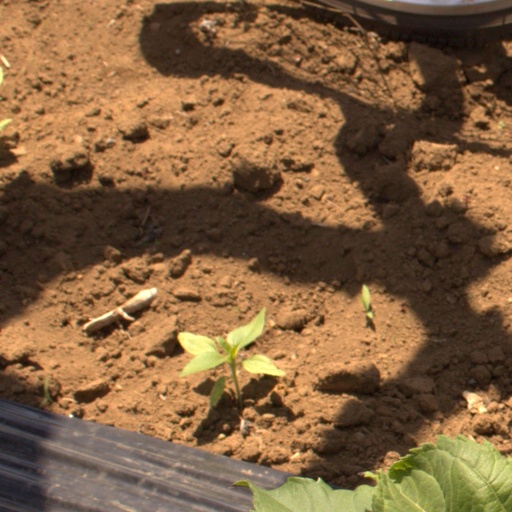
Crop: Jerusalem artichoke